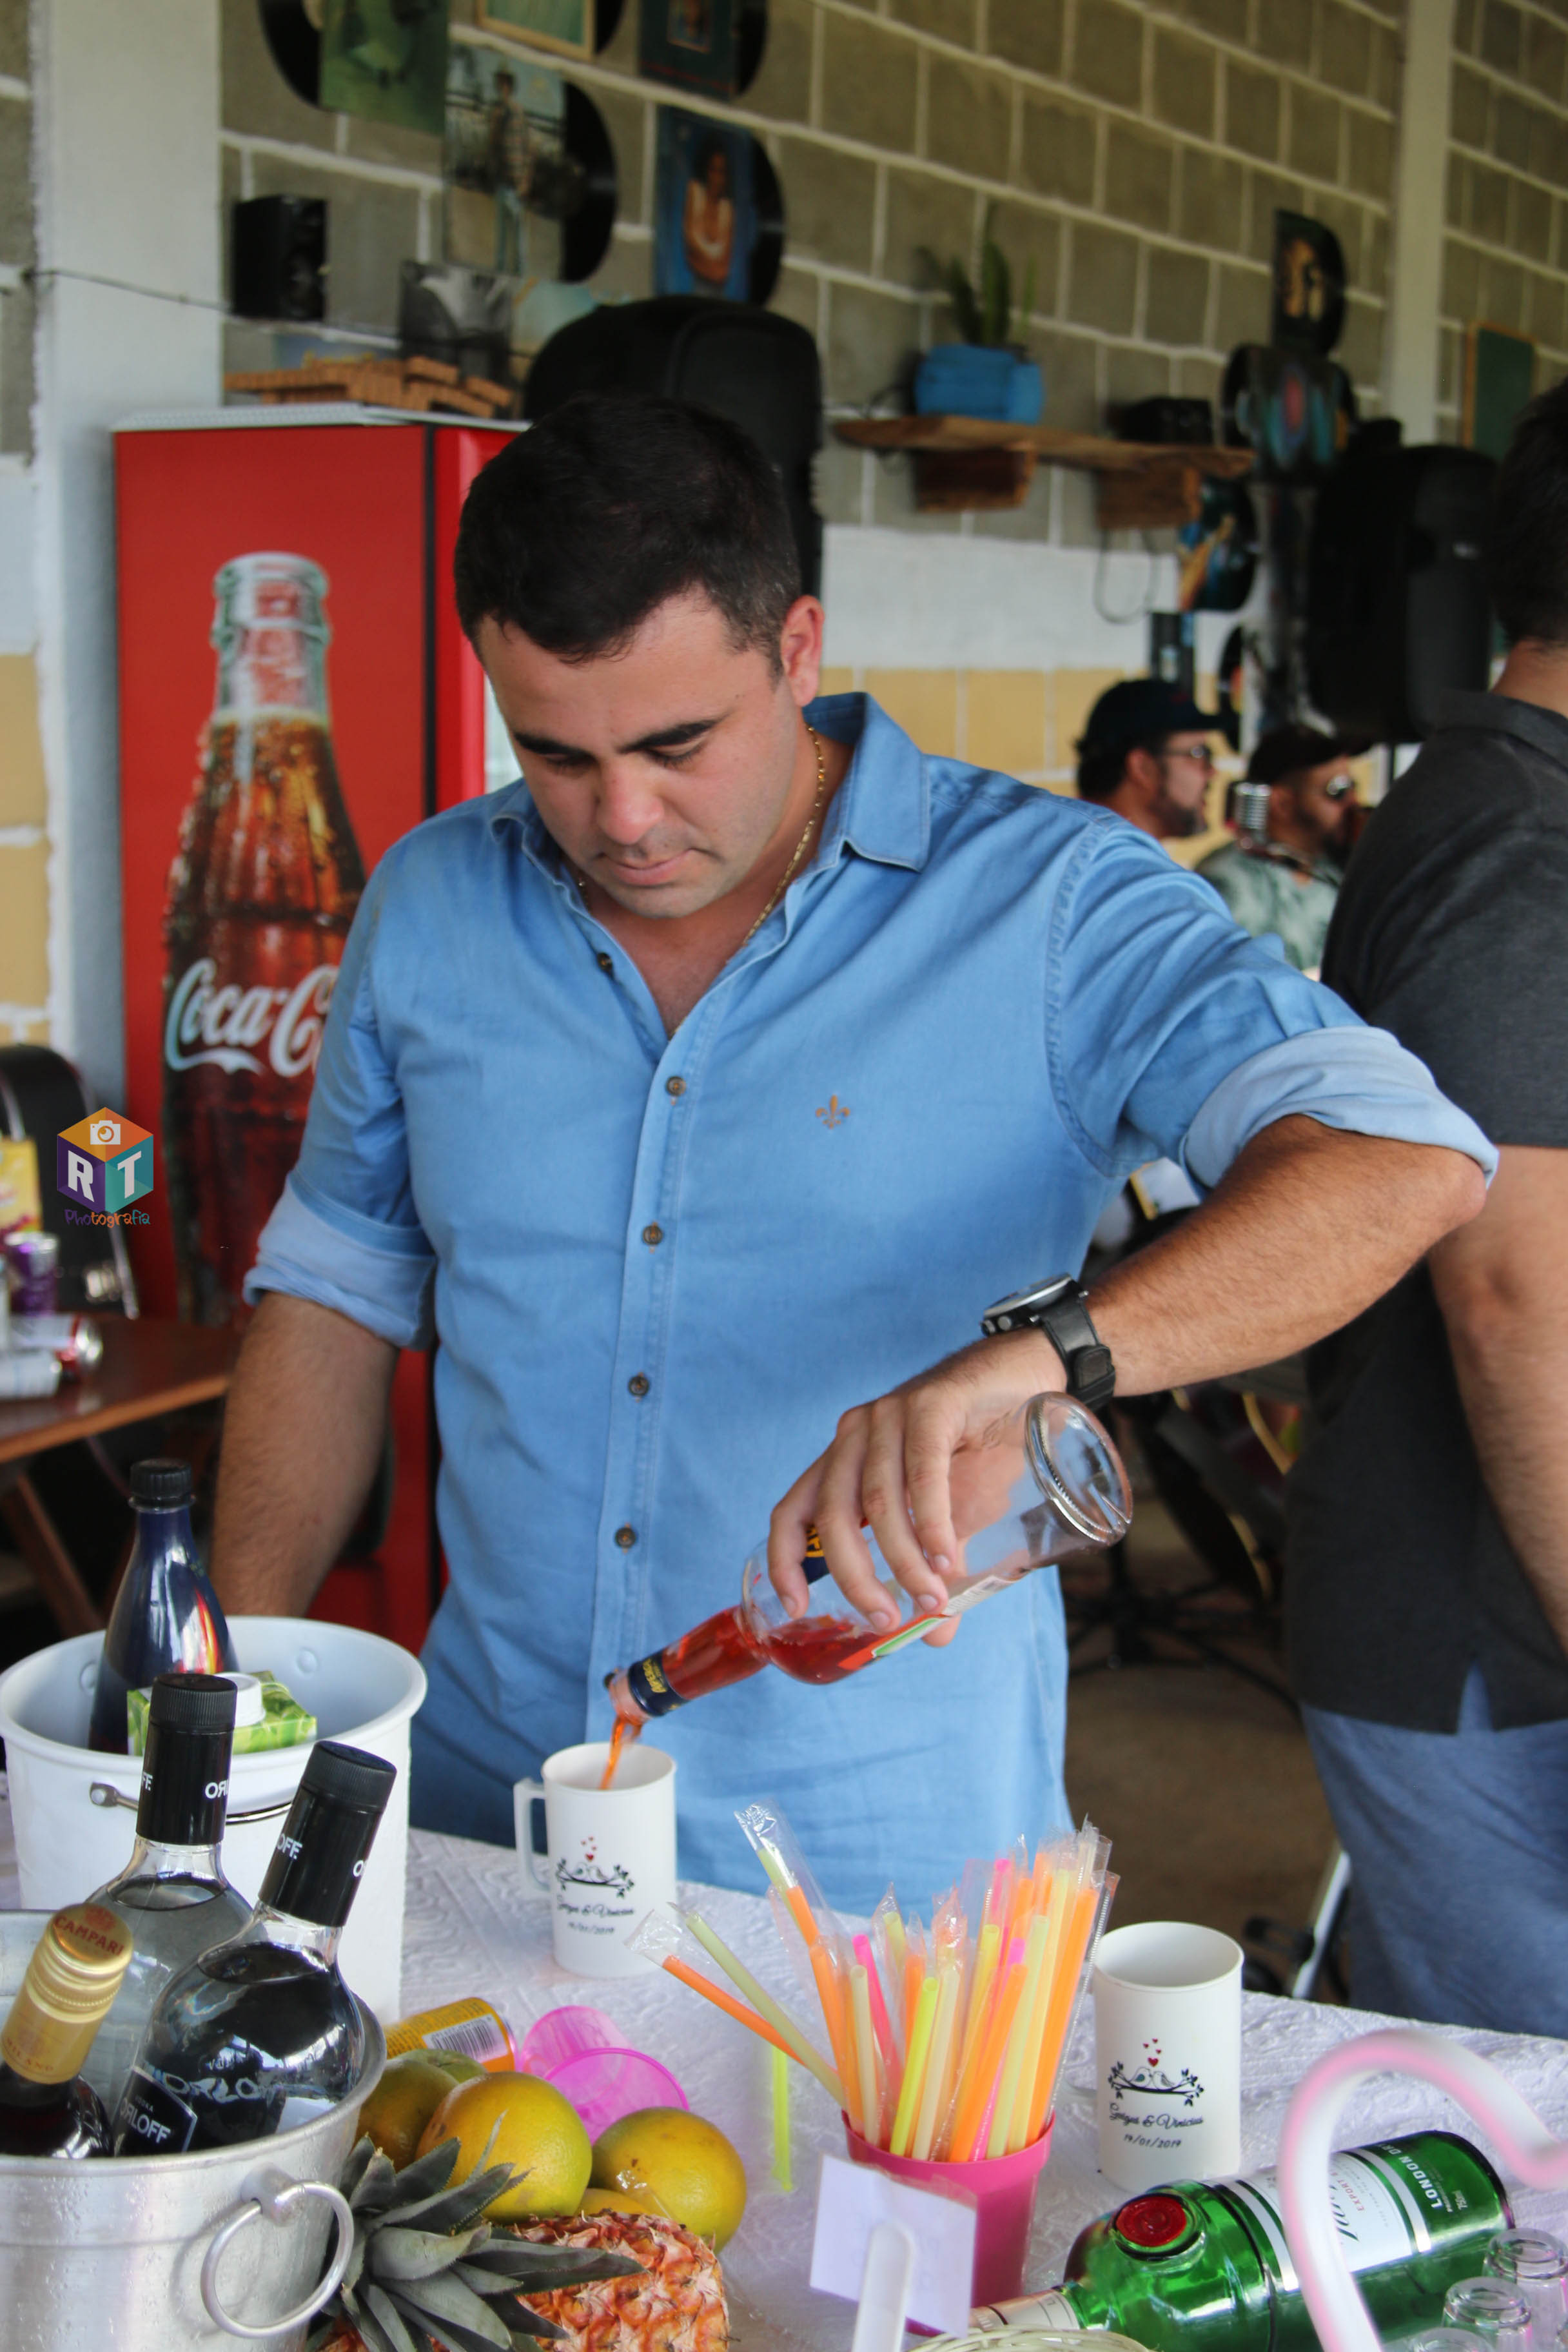
man, food, vegetarian food, meal, cooking